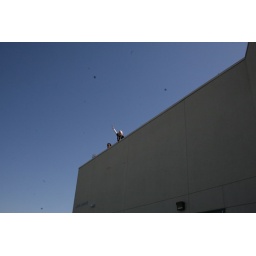
On the roof of the Multipurpose Room throwing paper airplanes and gliders to advertise the NASA Club. Photo by Lisa Delfino